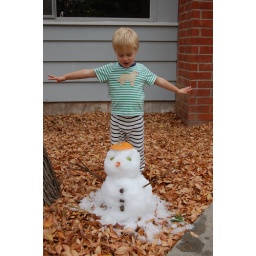
It snowed in Southern California! Ken and the boys drove up to the mountains and collected some snow.